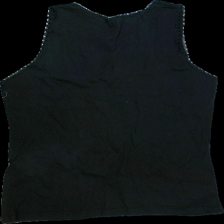
View: back
Type: Tank top
Category: Ladies
Brand: Not in the list
Brand text on label: COMFORT FASHION
Colors: Black
Material: 100%cotton
Pattern: Lace
Cut: Regular, C-collar
Size: 52
Season: Summer
Stains: Minor
Smell: Minor
Price range: <50
Recommended usage: Export